Vektor SS-77

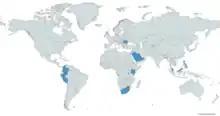
Map with SS-77 users in blue

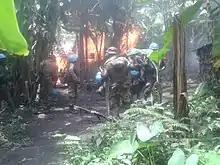
South African soldiers serving in the United Nations Force Intervention Brigade with a SS-77 during operations against the Democratic Forces for the Liberation of Rwanda, North Kivu, 2017.

: Policía Nacional de Colombia, Infantería de Marina de Colombia.